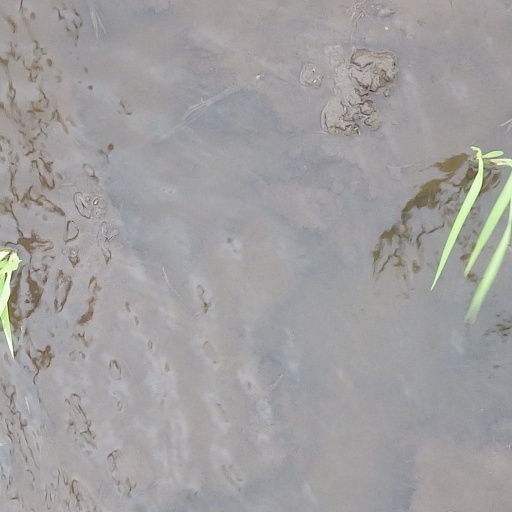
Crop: rice